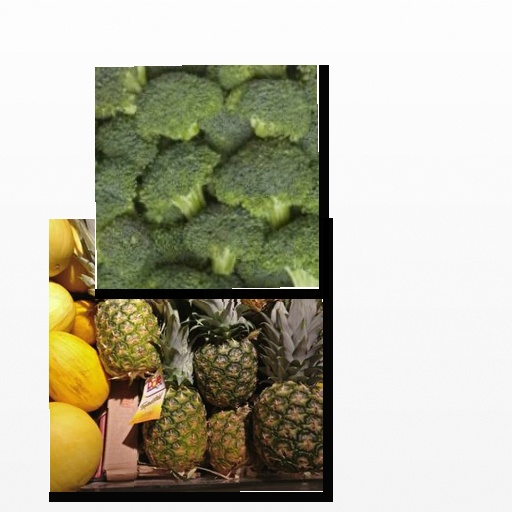
Food items: broccoli, pineapple